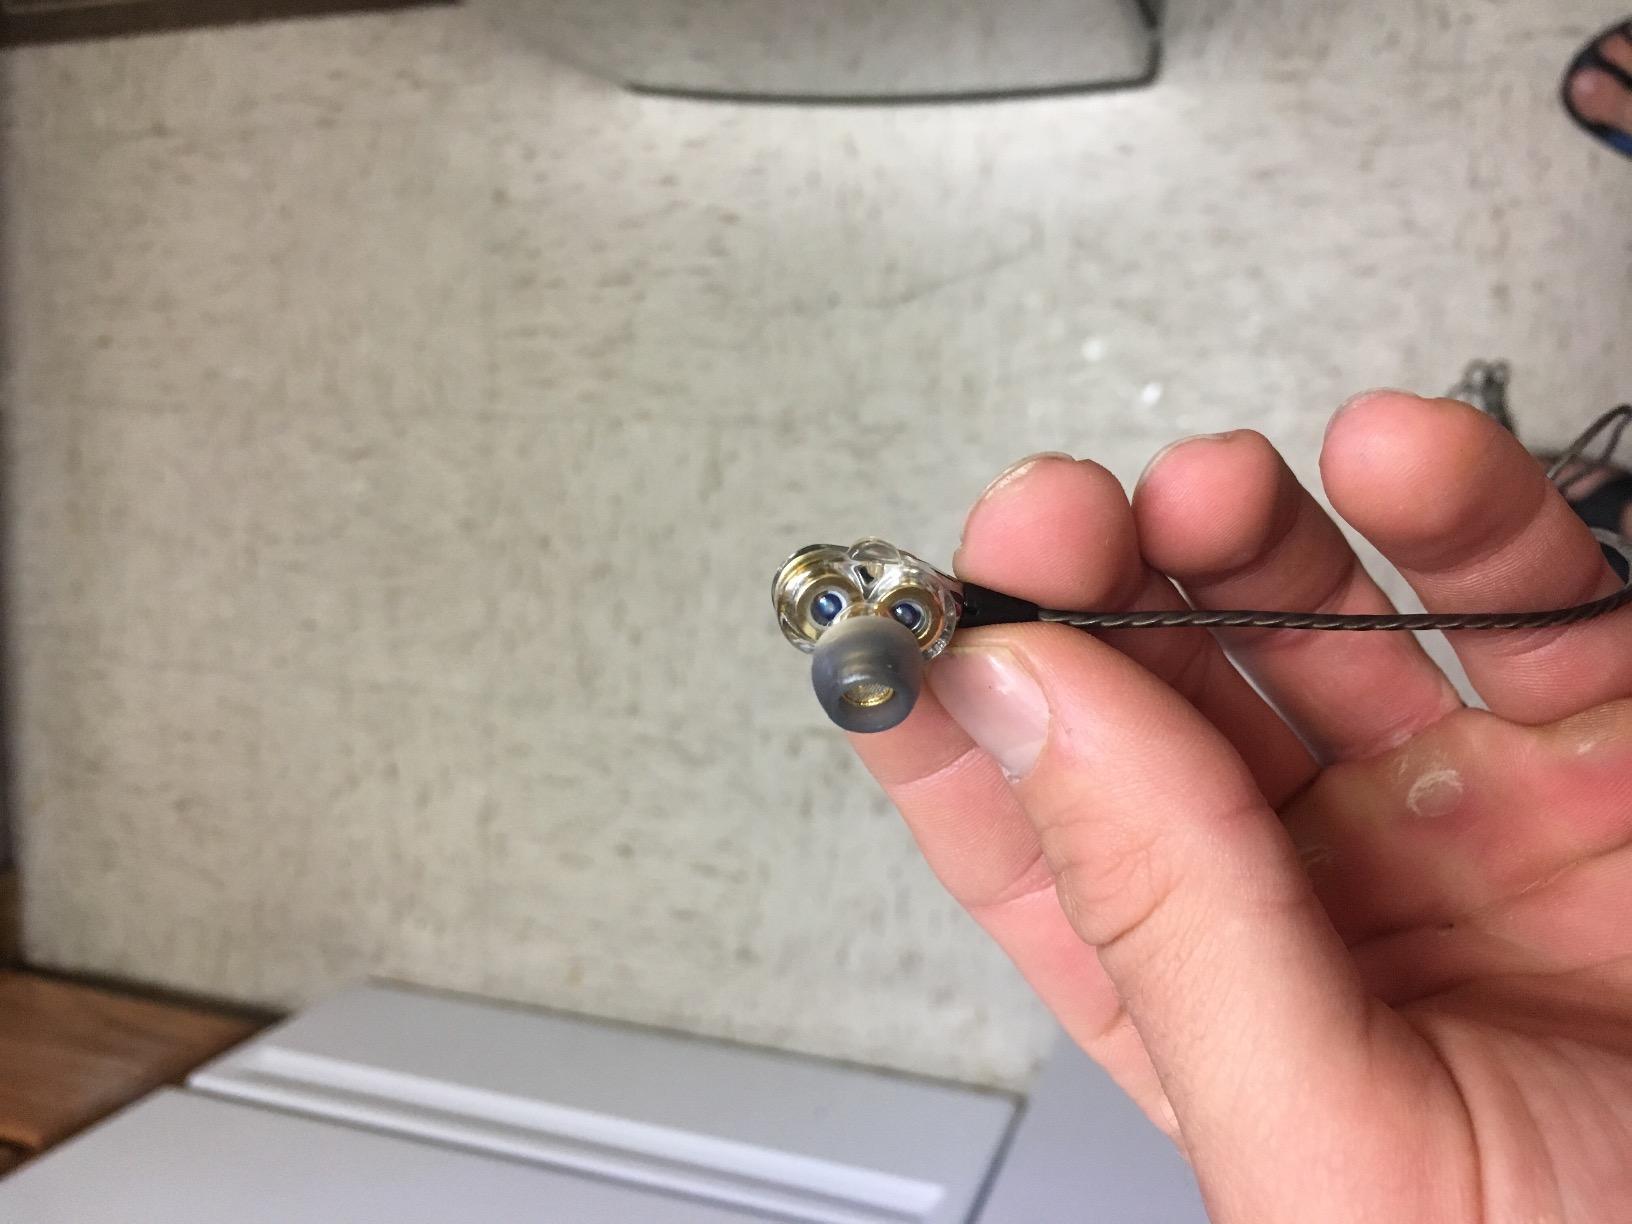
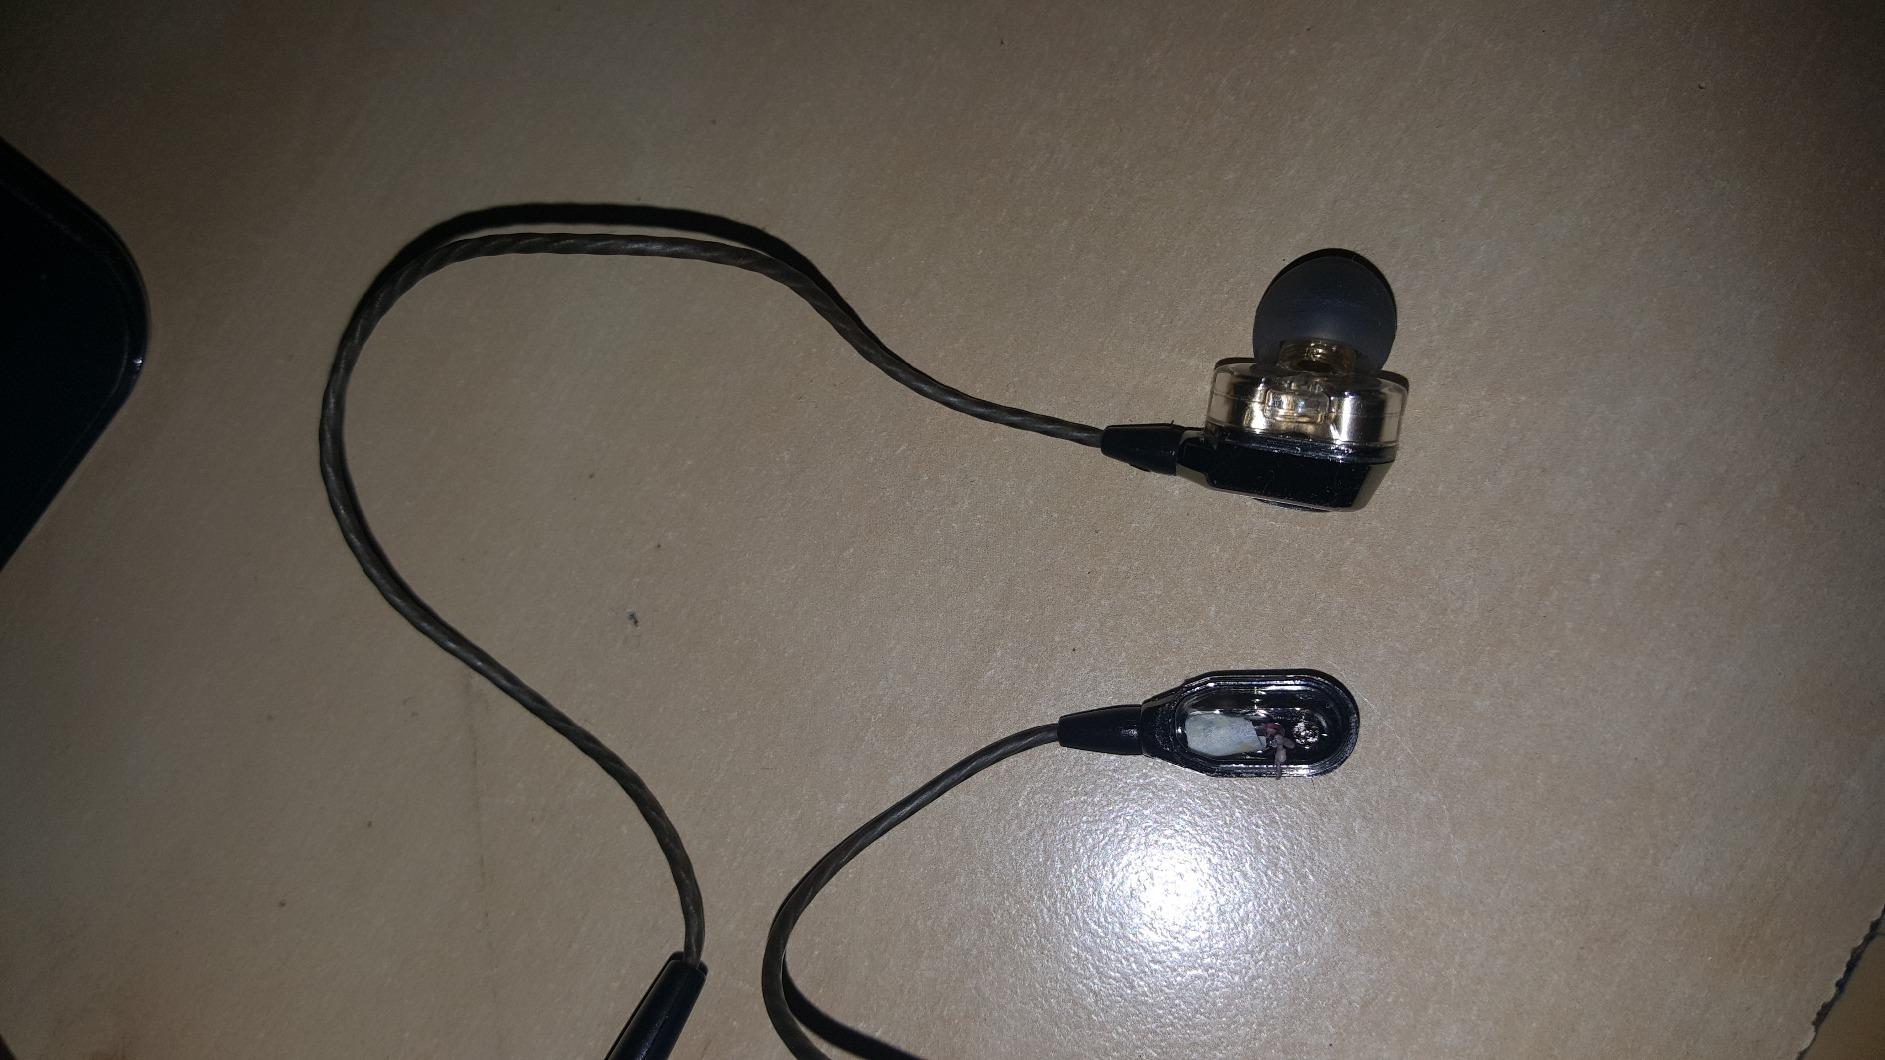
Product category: headphones
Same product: yes